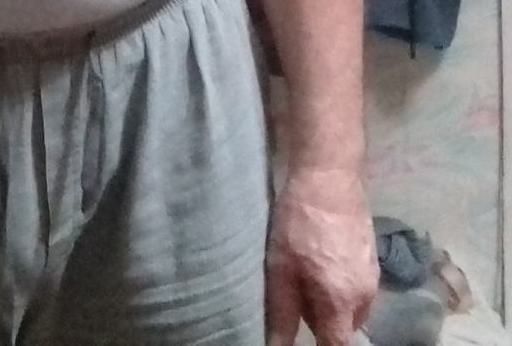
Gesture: no_gesture